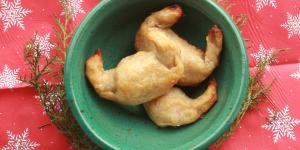
croissant sin gluten